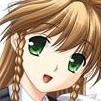
Portrait style: Anime Portrait